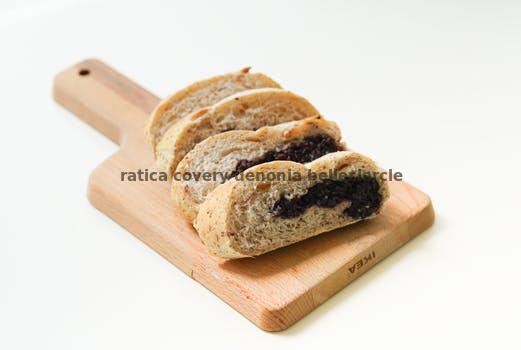
Label: Watermark